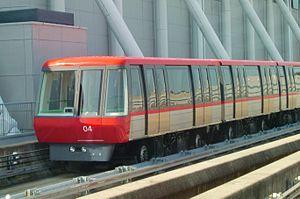
L'aéroport international du Kansai, est un aéroport international construit sur une île artificielle dans la baie d'Ōsaka, au sud de la ville d'Ōsaka au Japon. Il est en service depuis le 4 septembre 1994.